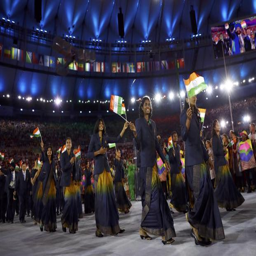
the contingent at opening ceremony .